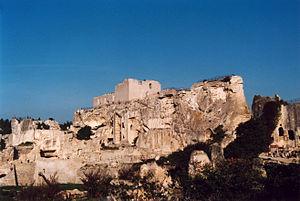
Les Baux-de-Provence sont une commune française, située dans le département des Bouches-du-Rhône en région Provence-Alpes-Côte d'Azur.
Le massif des Alpilles est un massif montagneux de faible altitude, au paysage original de roches blanches calcaires, situé au nord-ouest du département français des Bouches-du-Rhône. Il s'étend d'ouest en est entre Tarascon et Orgon sur une superficie de 50 000 hectares, et sur seize communes, bien que très partiellement pour Tarascon et Saint-Martin-de-Crau. Environ 43 000 personnes vivent dans les Alpilles. Depuis le 13 juillet 2006, les collectivités locales sont associées au sein du parc naturel régional des Alpilles.
Odon de Villars, dit aussi Eudes de Villars, fils d'Agnès de Montagu et de Jean de Villars, damoiseau des comtes de Savoie, chevalier de l’ordre du Camail, seigneur du Montellier, de Montribloud, de Saint-Sorlin et du Thor, comte de Genève, Capitaine général du pape Clément VII, recteur du Comtat Venaissin et gouverneur de Nice.
L'histoire de la littérature provençale fait partie de la littérature occitane et comprend l'ensemble des œuvres écrites en langue d'oc par des auteurs liés à la Provence ou employant le provençal.